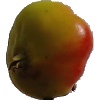
Label: Apple Red Yellow 2